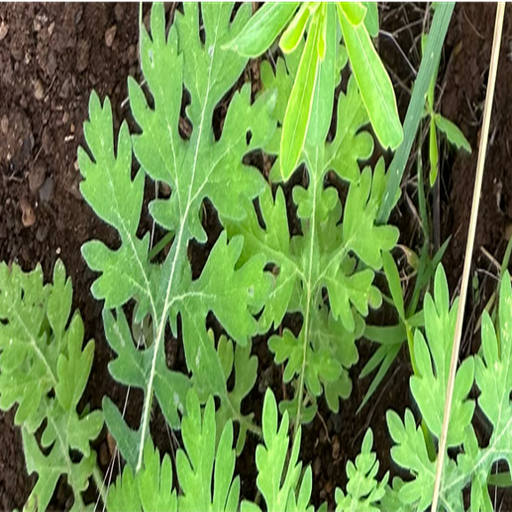
Weed species: Gajar_gavat_(Parthenium hysterophorus)